Answer in natural language. Considering the relative positions, where is black open-shelf tv stand with respect to wooden dining table? Choose between the following options: right or left
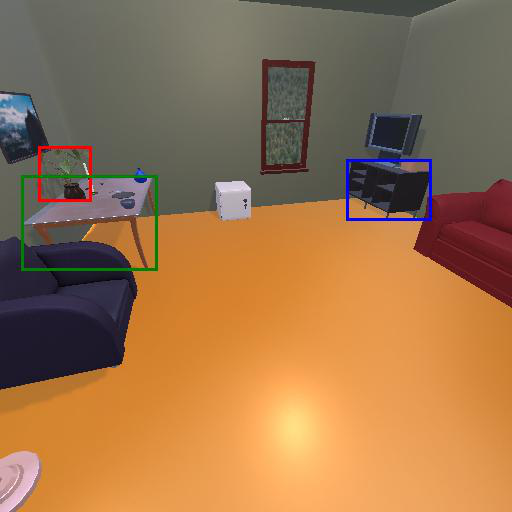
<answer>right</answer>